Port Adelaide Football Club

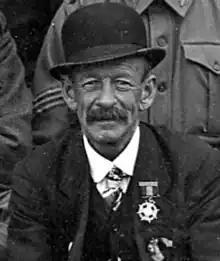
Sammy Lunn was a famous Port Adelaide supporter during the 1910s and 1920s who would shout rhymes at games. He was also a celebrated fundraiser for returned servicemen.

Adelaide Oval has historically been used for SANFL finals (until 1974) and the Championship of Australia match. During the 1975 and 1976 seasons, Port Adelaide's SANFL Team was forced to play out of the ground following their dispute with the local council, using it for both match day playing and training purposes over the period. Its role as the primary venue for SANFL finals was supplanted by Football Park in 1974, following disagreements between the SANFL and South Australian Cricket Association (SACA).